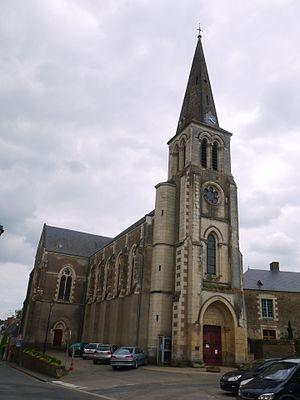
L'église Saint-Aubin à Chambellay (Maine-et-Loire, France).
La liste des églises de Maine-et-Loire recense de la manière la plus complète possible les églises, cathédrale et basiliques situées dans le département français de Maine-et-Loire.
Chambellay est une commune française située dans le département de Maine-et-Loire en région Pays de la Loire.